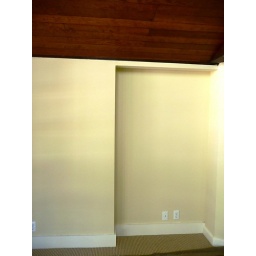
uneven wall in 2nd bed room